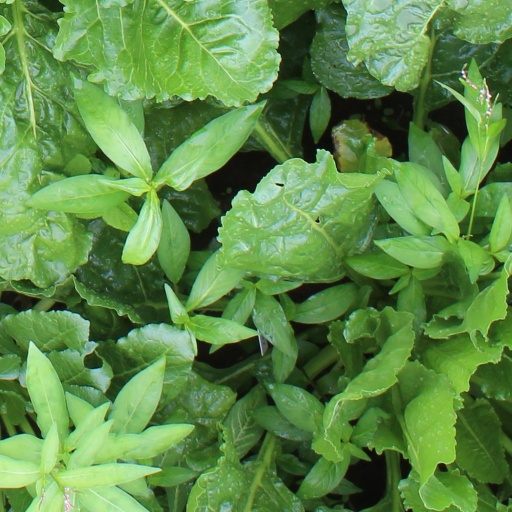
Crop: sugar beet